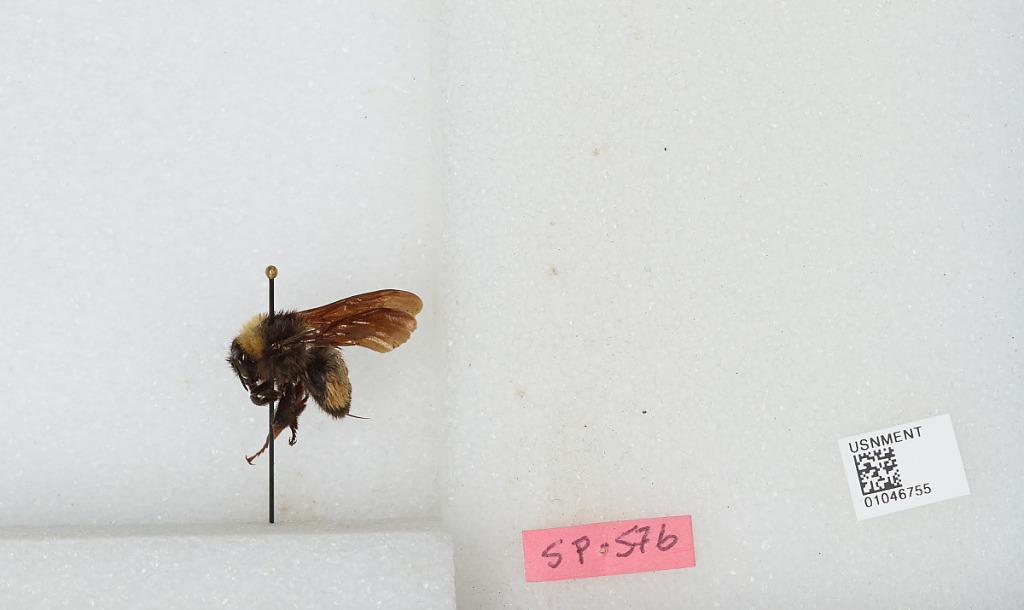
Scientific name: Bombus sp.